List of Stranger Things characters

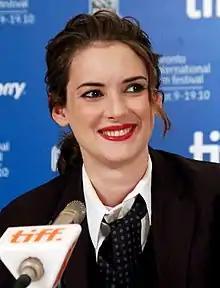
Winona Ryder

Joyce Byers is the mother of Jonathan Byers and Will Byers and is divorced from their father Lonnie Byers. Joyce is a very caring and strong-willed woman who works as a retail clerk at Melvald's General Store in downtown Hawkins. She was born and raised in Hawkins and she attended Hawkins High School with Hopper and Bob.